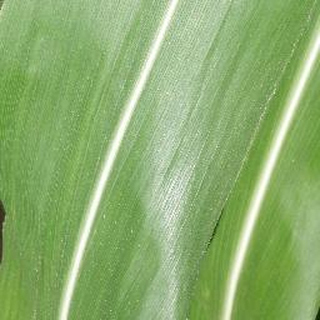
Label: healthy_corn